Lennart Skoglund

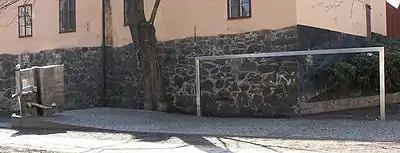
The statue "Nacka's Corner" at Södermalm in Stockholm.

In 1958, Skoglund was given the honorary award Stora Grabbars Märke, the "Big Boys Badge", which is given to participants of all sports for the fulfillment of some criteria.